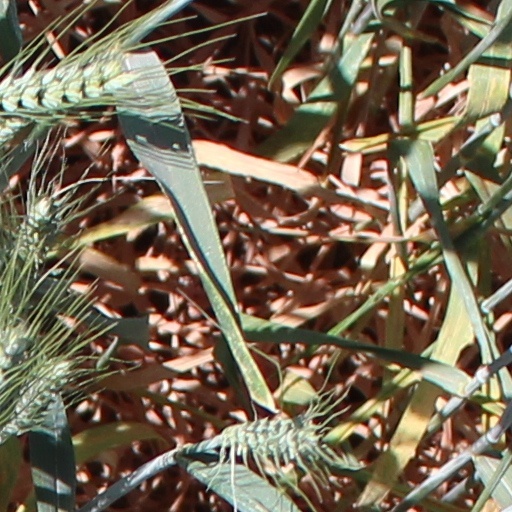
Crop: wheat